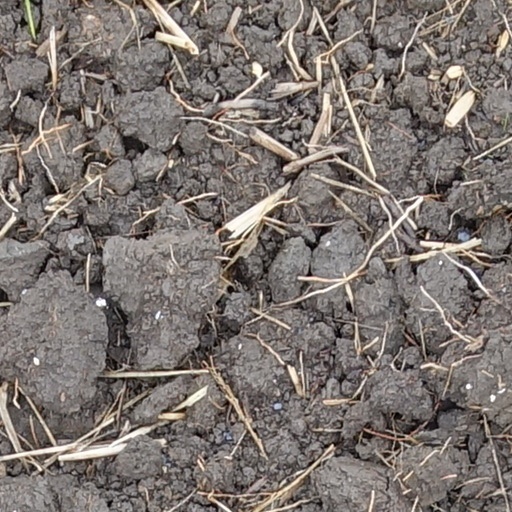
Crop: wheat